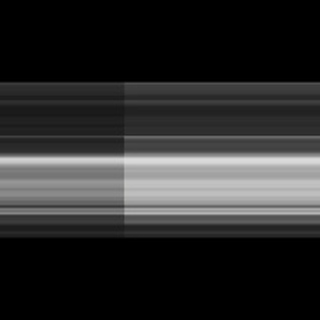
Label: healthy_sugarcane